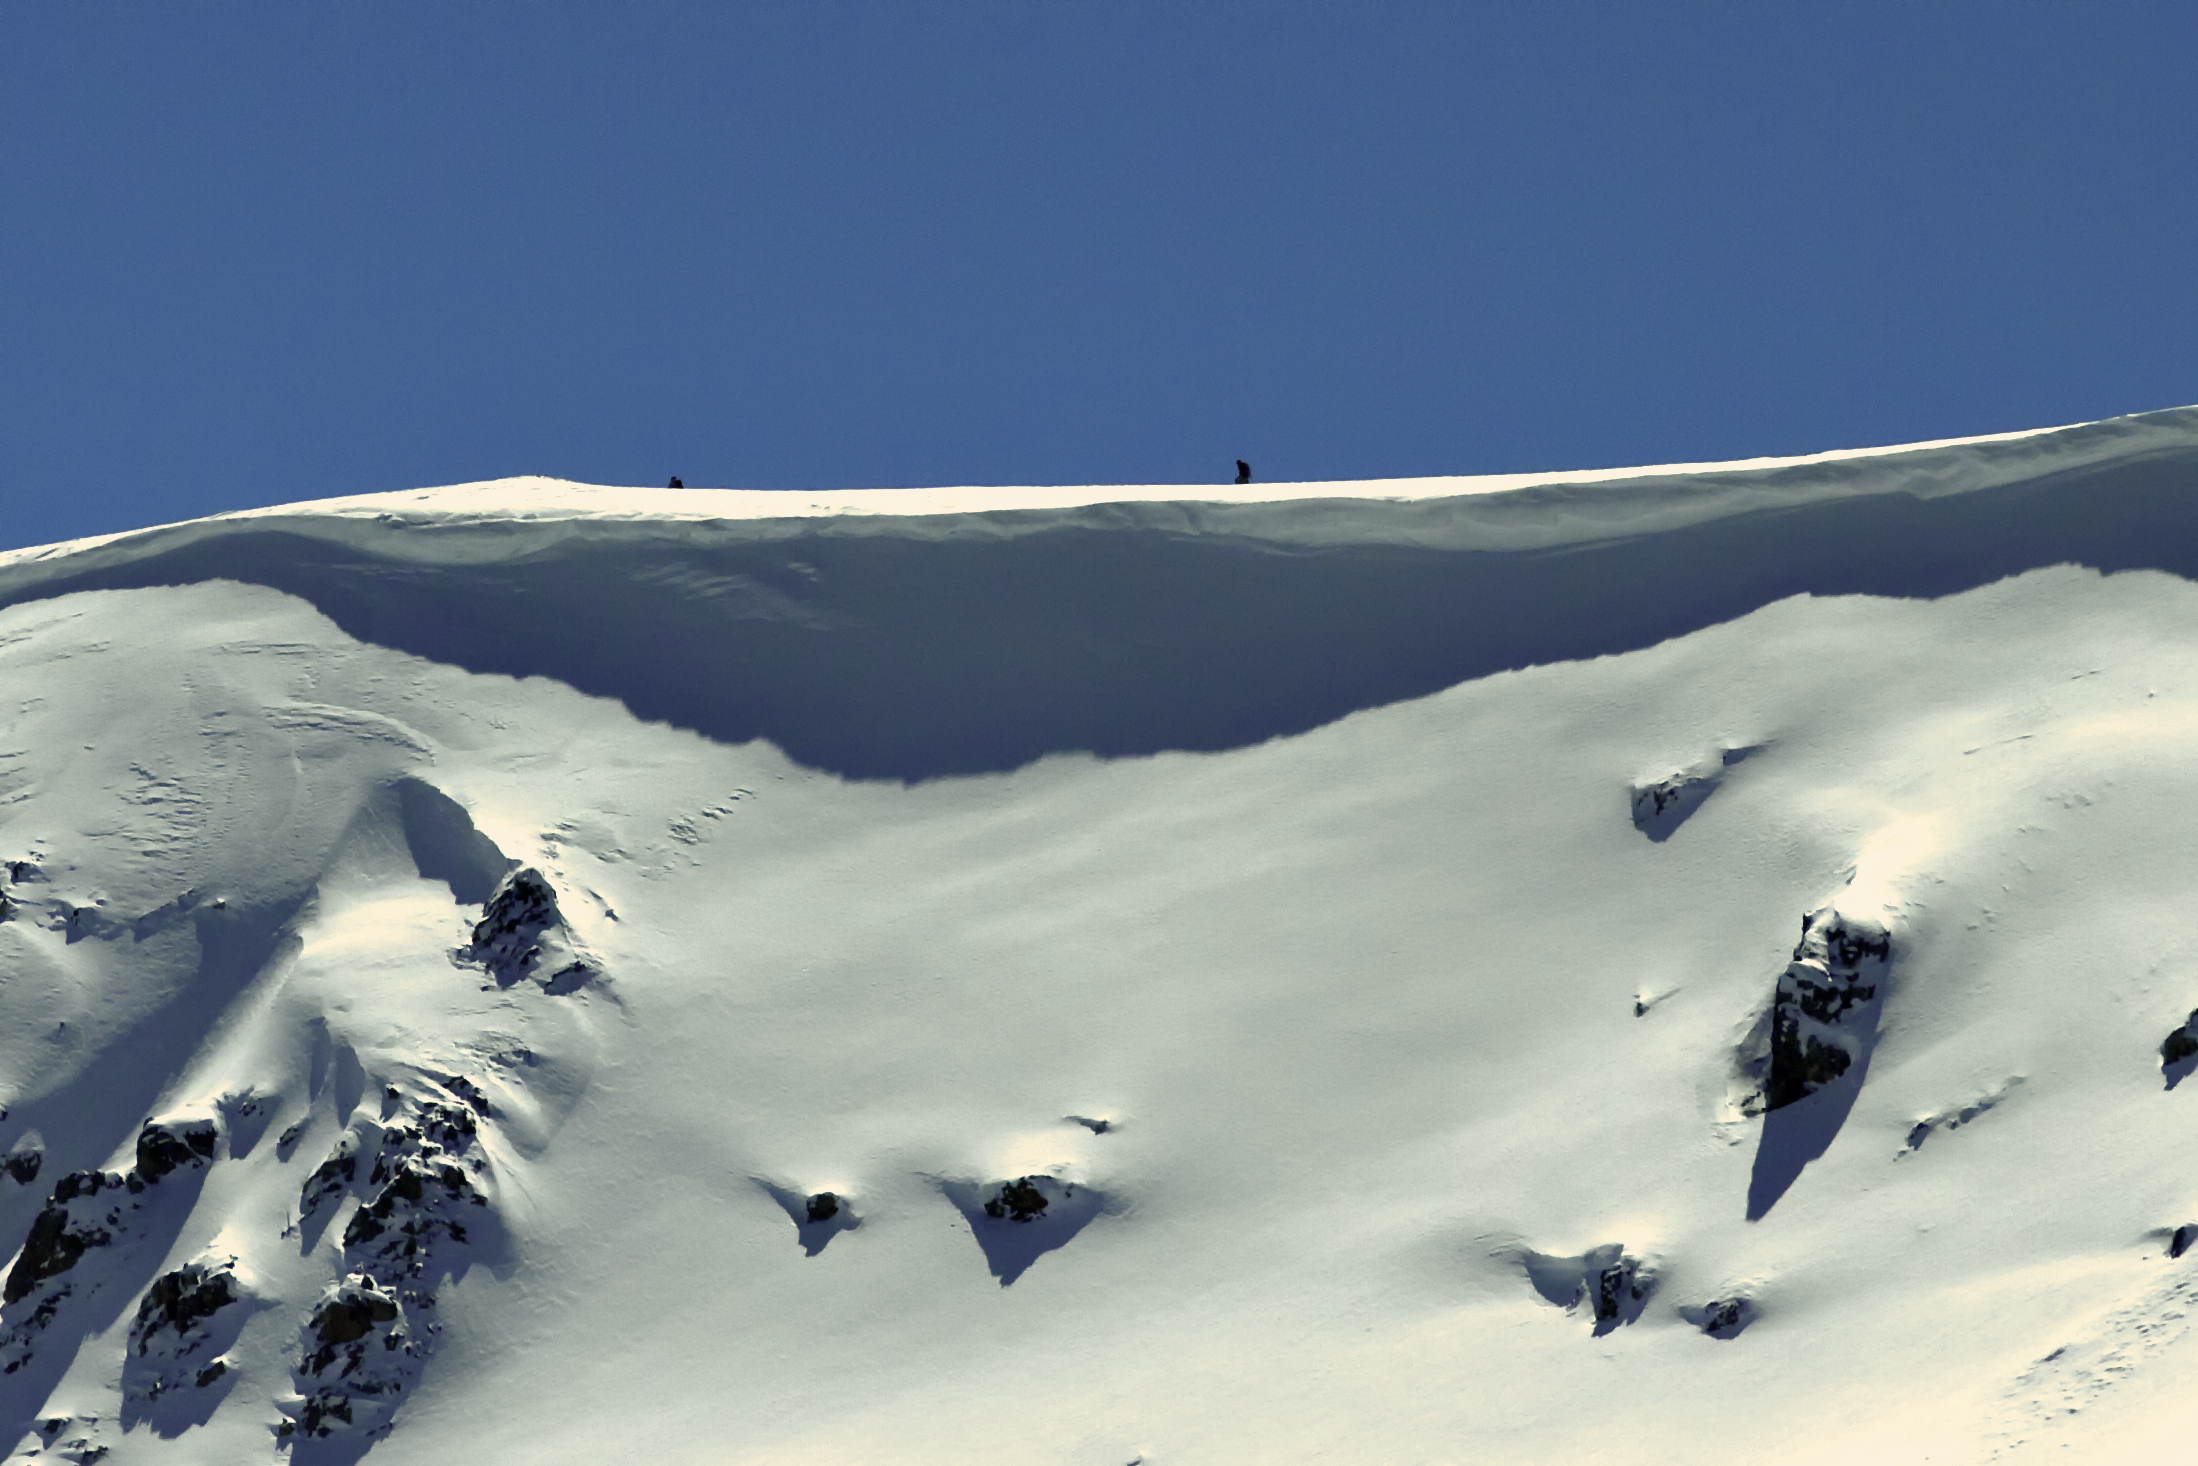
mountain, snow, winter, mountain range, canon, weather, arctic, extreme sport, skiing, season, winter sport, colorado, mountains, ski, 7d, skier, pass, cornice, loveland, moonroofmasterpiece, ski equipment, atmosphere of earth, geological phenomenon